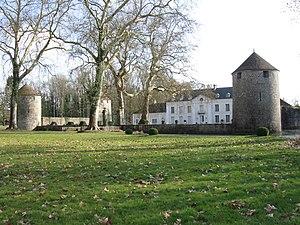
Manoir féodal de Diant. (Seine-et-Marne, région Île-de-France).
Cet article recense les monuments historiques de l'ouest de la Seine-et-Marne, en France.